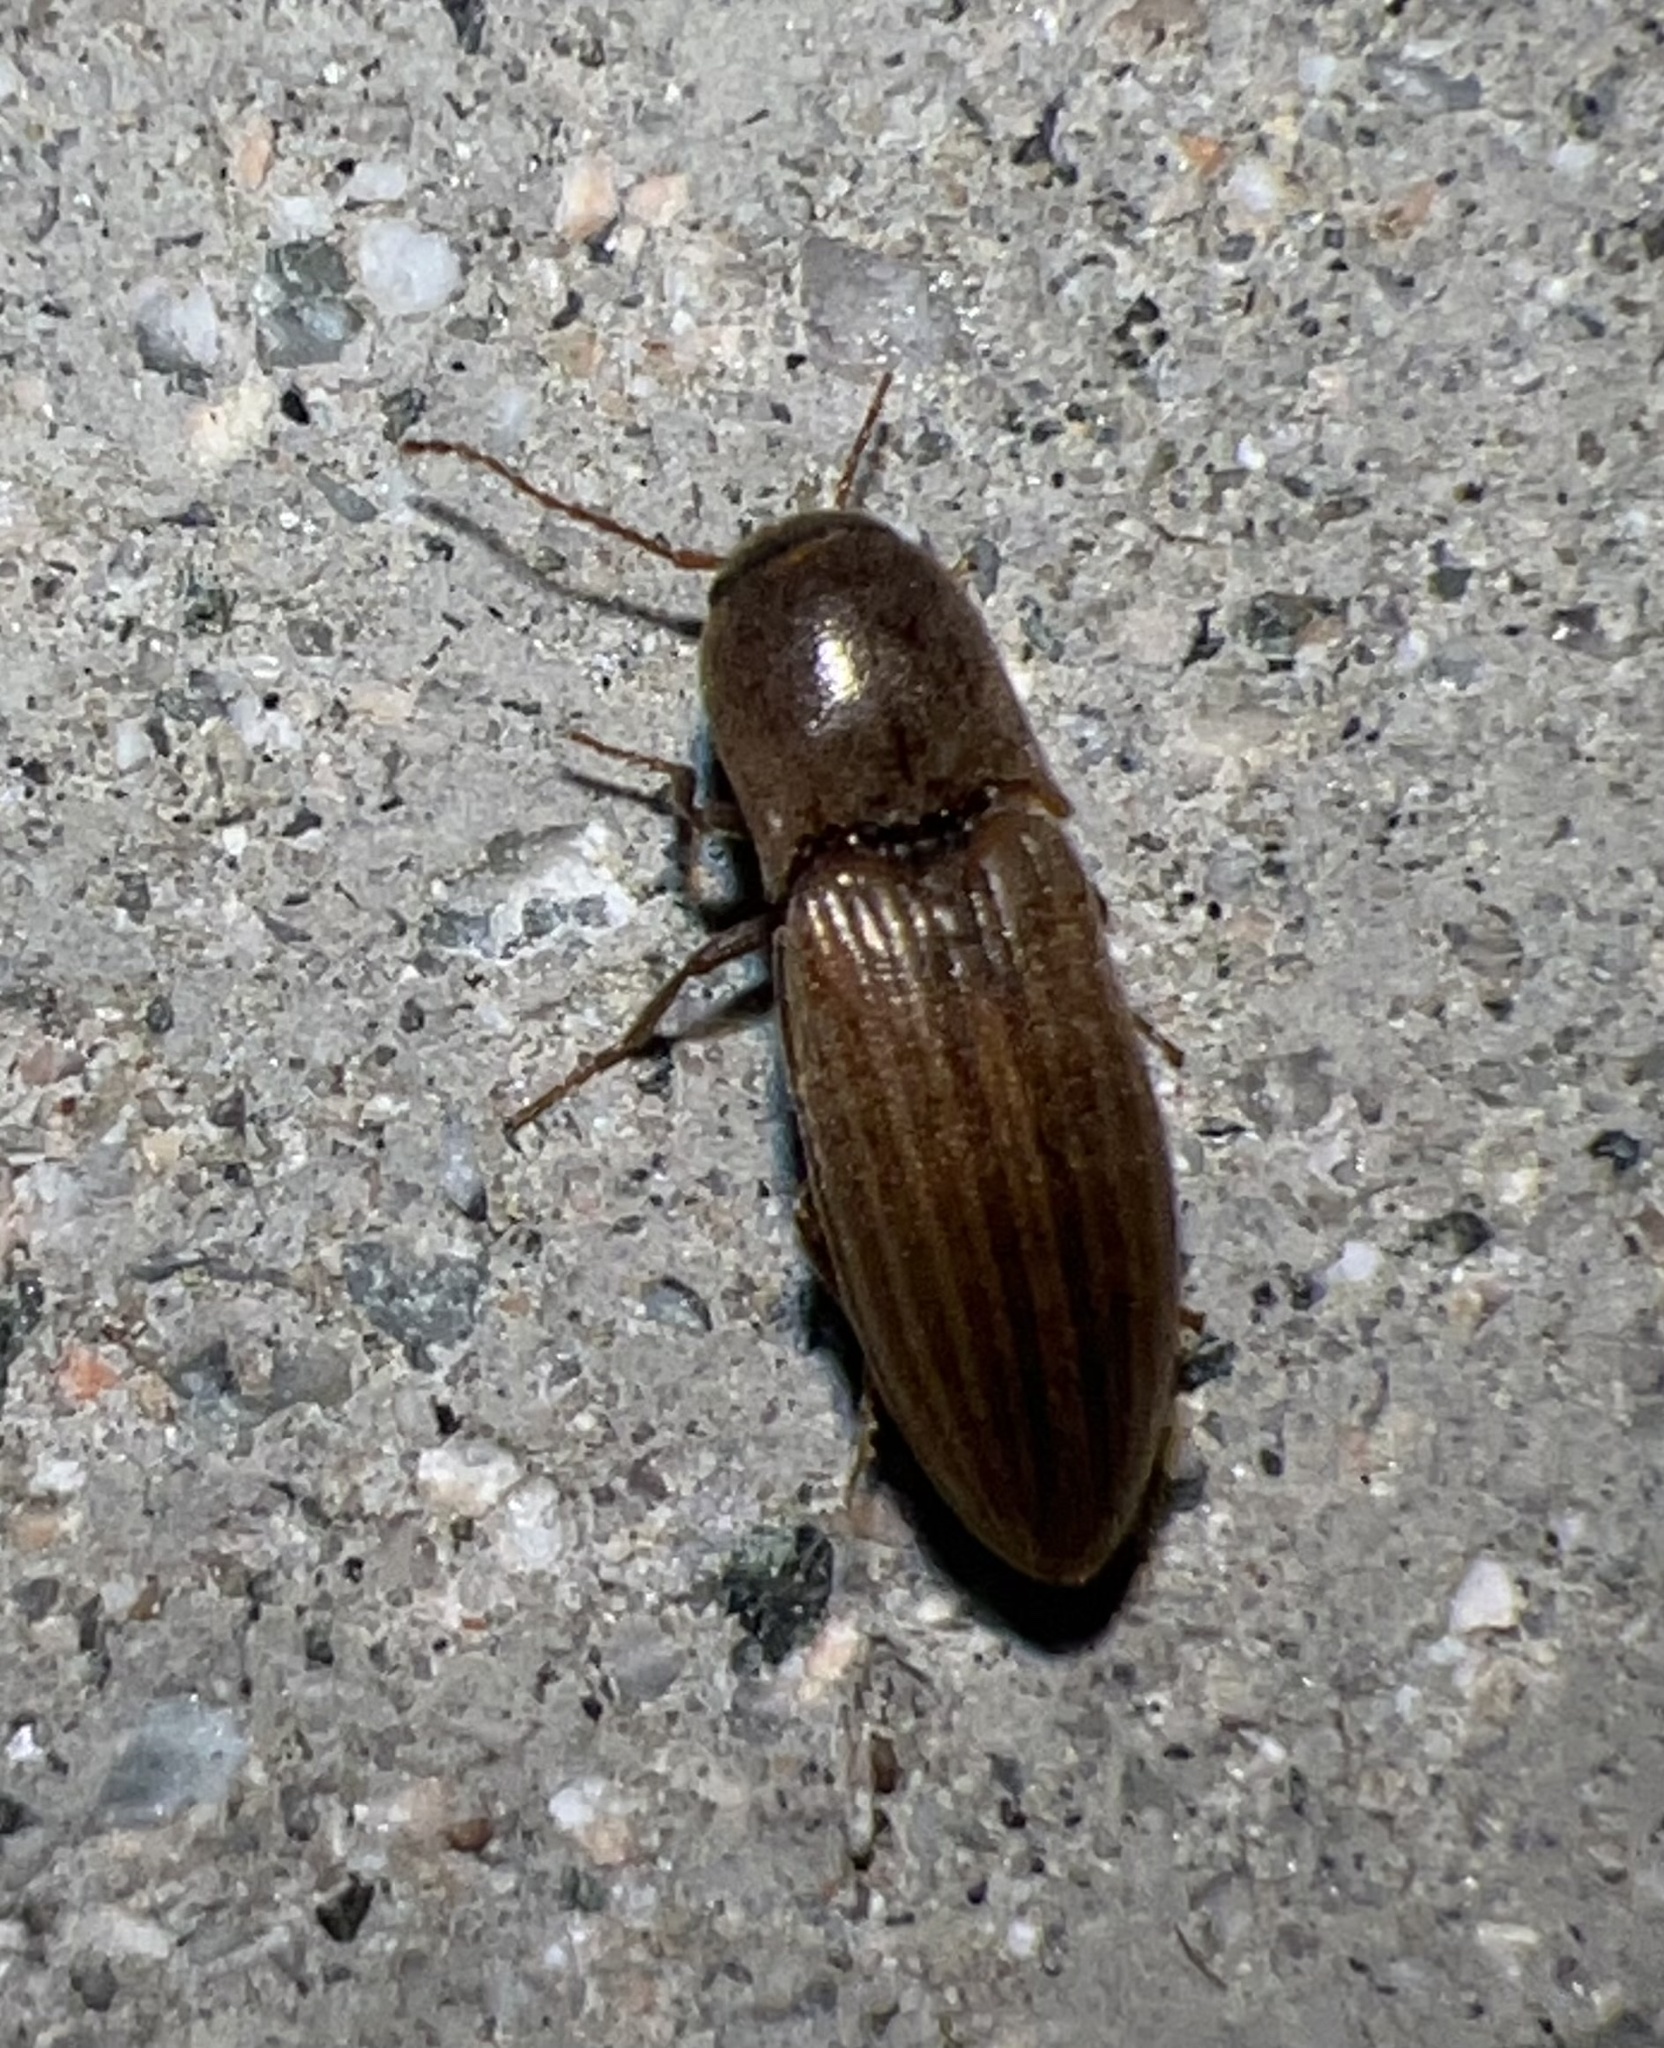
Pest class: clickbeetles_wireworms